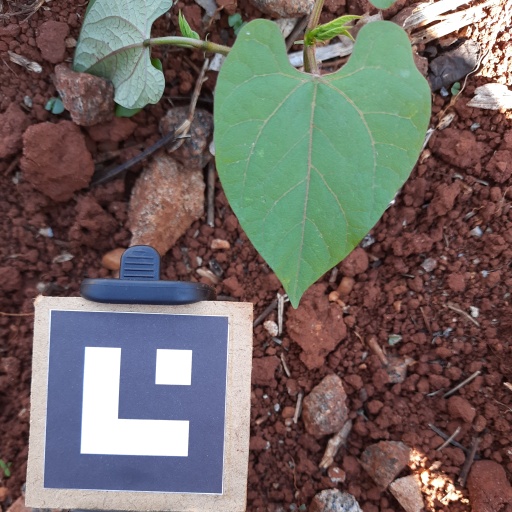
Observations: flat surface, no eating holes, under shade